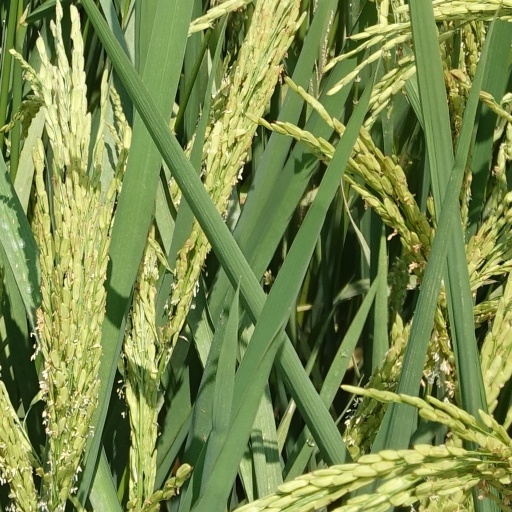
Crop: rice